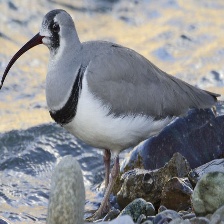
Species: IBISBILL
Scientific name: IBIDORHYNCHA STRUTHERSII